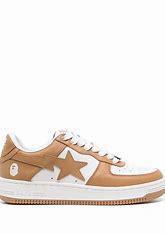
Brand: BAPE
Model: Bapesta